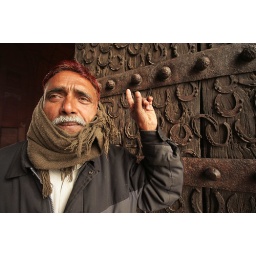
Talking of horse shoes in history..